Dobok

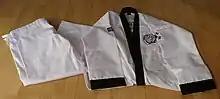
Black Belt

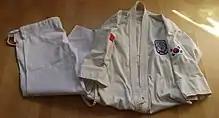

The comes in many colors, though white and black are the most common. The may have the reverse in a different colour than the rest of the . They are made in a variety of materials, ranging from traditional cotton to cotton-polyester blends.